Canadian National 1009

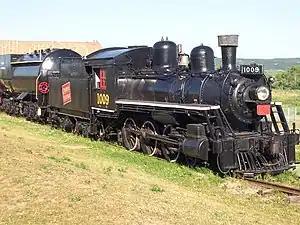
Canadian National No. 1009 on static display in 2003

Canadian National 1009 is a preserved Canadian 4-6-0 "ten-wheeler" steam locomotive built by the Montreal Locomotive Works in 1912. It was originally built with 1880's specifications as part of a standard locomotive design to help construct a Canadian National Transcontinental Railway. The locomotive would subsequently serve the Canadian Government Railways, which was later absorbed into the Canadian National Railway. No. 1009's last revenue run took place in the spring of 1958, and it was subsequently donated to the Canadian Railway Museum for static display. Later on, it was purchased by the Salem and Hillsborough Railway with the intention to use it to pull their tourist trains. As of 2025, No. 1009 remains on indoor static display.